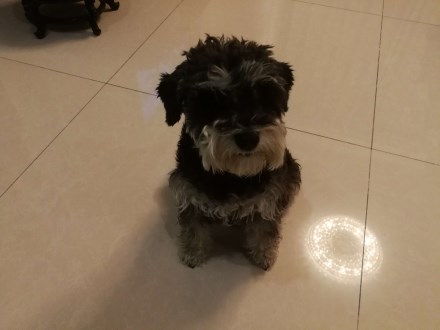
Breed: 2342-n000102-miniature_schnauzer